Pieskowa Skała

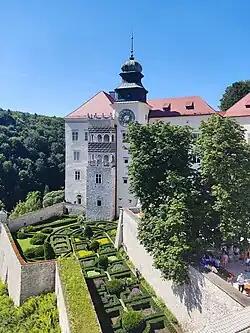
General view from the bastion.

Pieskowa Skała (Polish for "Little Dog's Rock") is a limestone cliff in the valley of river Prądnik, Poland, best known for its Renaissance castle. It is located within the boundaries of the Ojców National Park, 27 km north-northwest of Kraków, close to the village of Sułoszowa. The castle was first mentioned in Latin documents of Polish king Władysław I the Elbow-high ("Władysław Łokietek") before 1315, as ""castrum Peskenstein"".